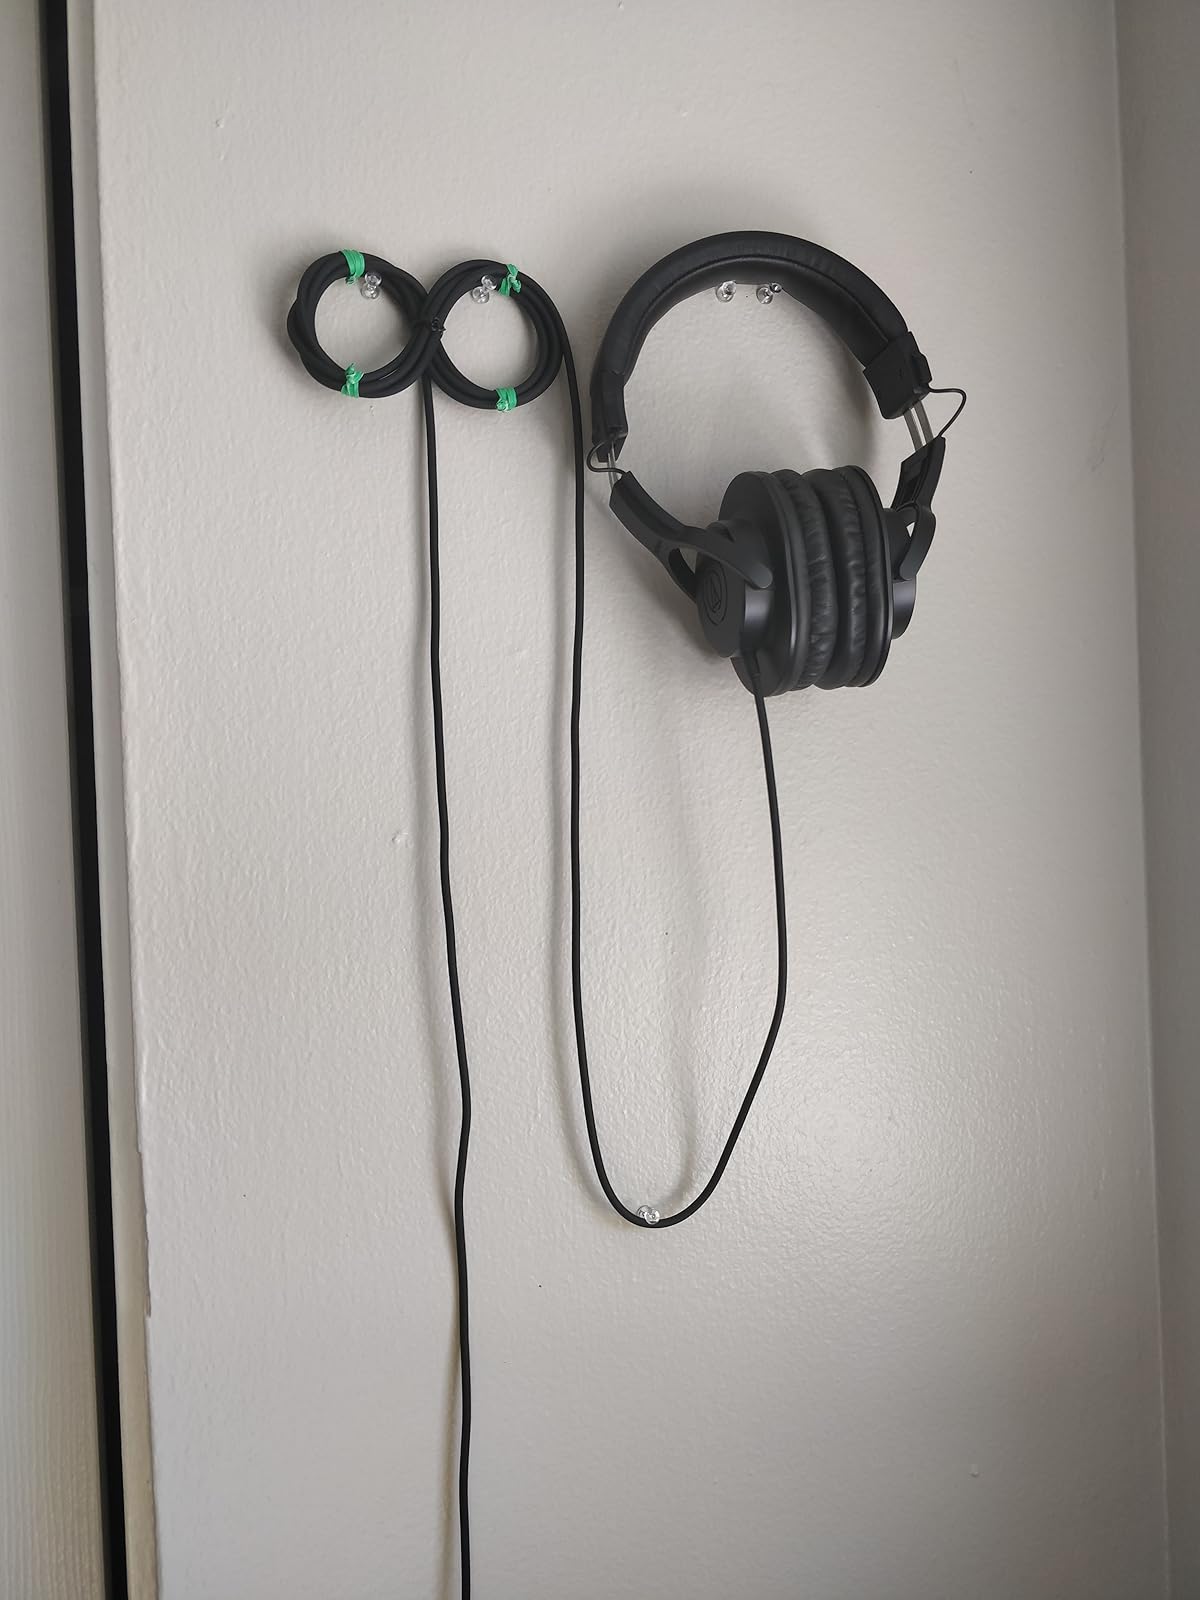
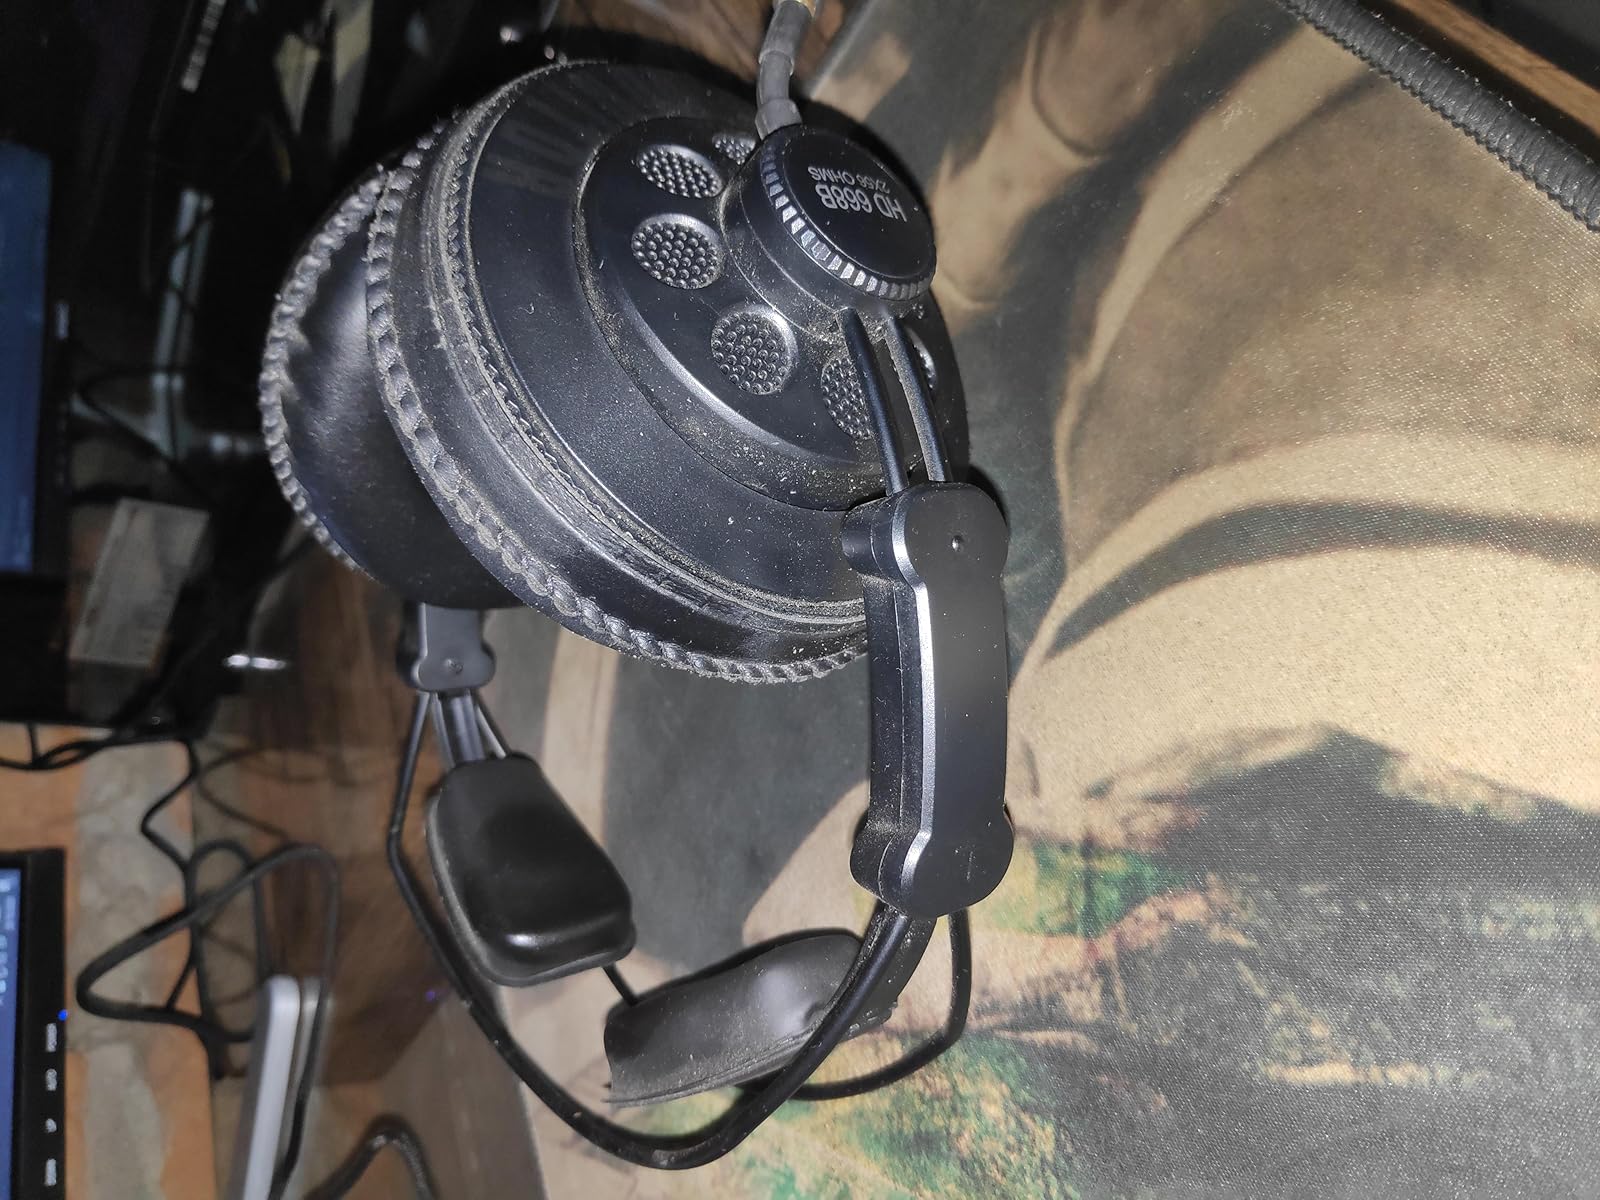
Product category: headphones
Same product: no